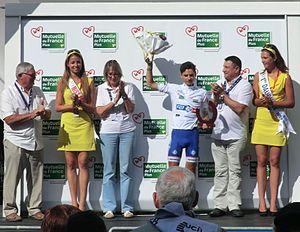
Podiums du Tour de l'Ain 2013, à l'issue de la dernière étape à Belley. Français
La saison 2013 de l'équipe cycliste FDJ.fr est la dix-septième de l'équipe dirigée par Marc Madiot. En tant qu'équipe World Tour, l'équipe participe à l'ensemble du calendrier de l'UCI World Tour, du Tour Down Under en janvier au Tour de Pékin en octobre. Parallèlement au World Tour, FDJ.fr peut participer aux courses des circuits continentaux de cyclisme.
Le Tour de l'Ain 2013 est la 25ᵉ édition de la course cycliste et se déroulera du 9 au 13 août 2013. Débutant par un prologue à Trévoux, il se termine à Belley, 34 kilomètres après le franchissement du col du Grand Colombier.